Schouwen-Duiveland

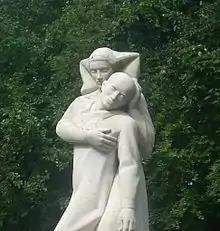
Renesse World War II and Occupation Victims Memorial

There are a number of national monuments in the municipality, including the war memorial at Oude Moolweg in Renesse and the Jewish Memorial on Caustraat in Zierikzee. The war memorial commemorates in particular the ten local resistance fighters executed by the Germans on 10 December 1944. It also commemorates all local citizens who died during the Second World War and the 'police actions' in the Dutch East Indies.